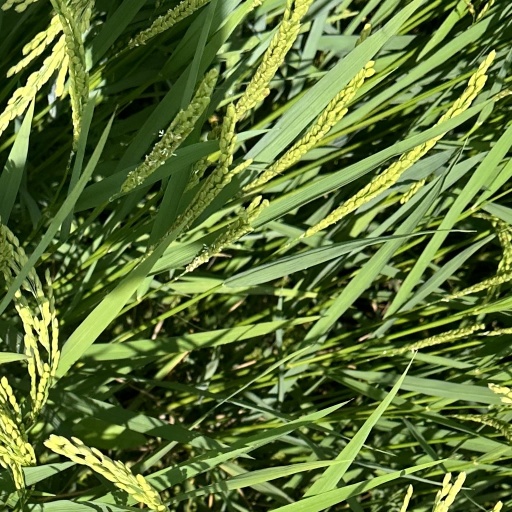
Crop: rice